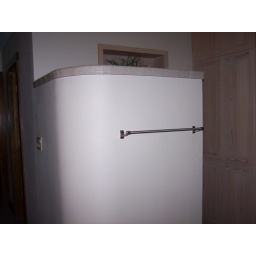
rounded wall around toilet